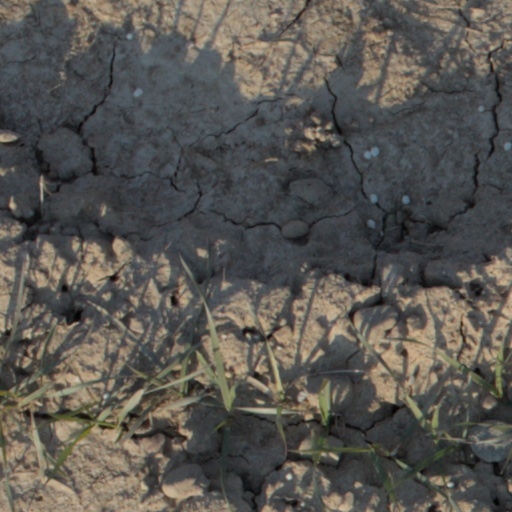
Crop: wheat